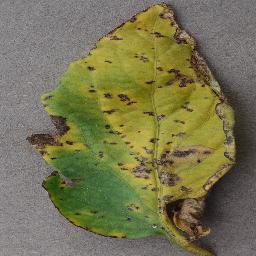
Label: Tomato___Bacterial_spot